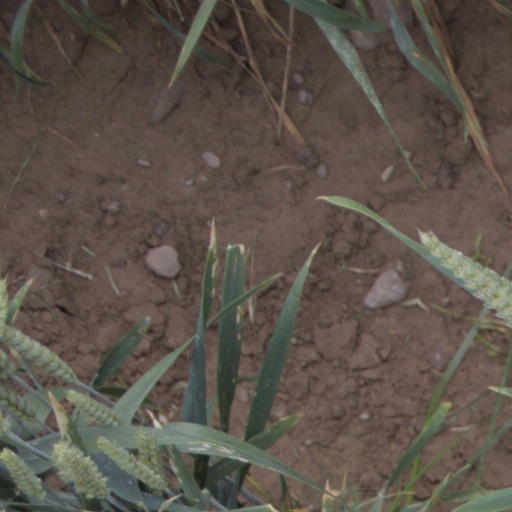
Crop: wheat